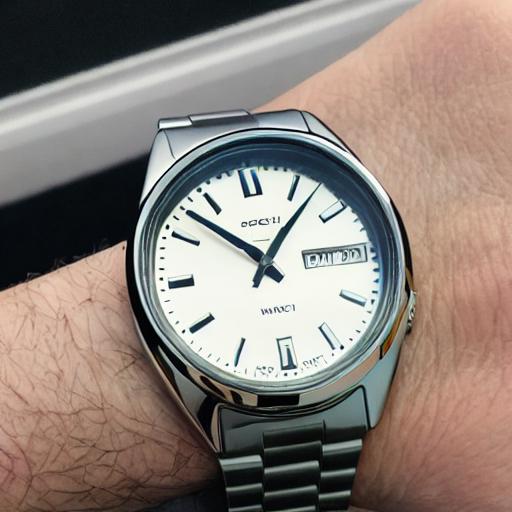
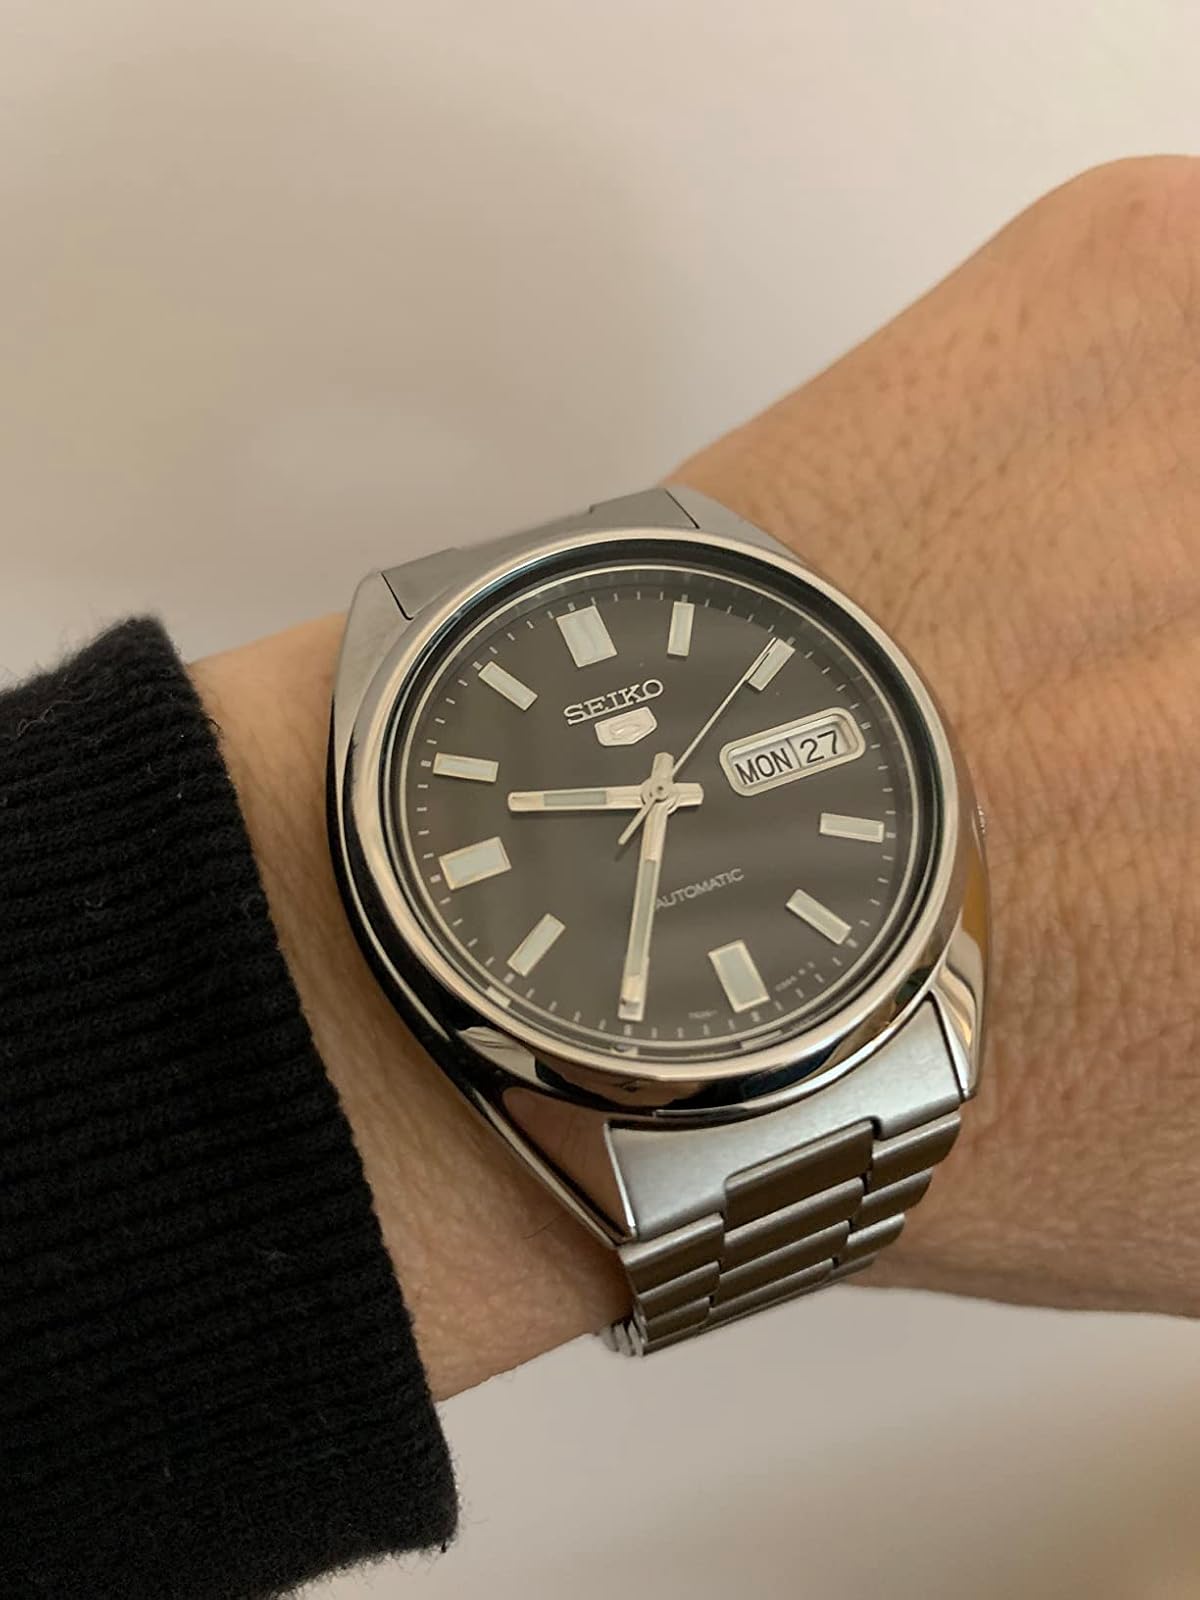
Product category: accessories_watch
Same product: no